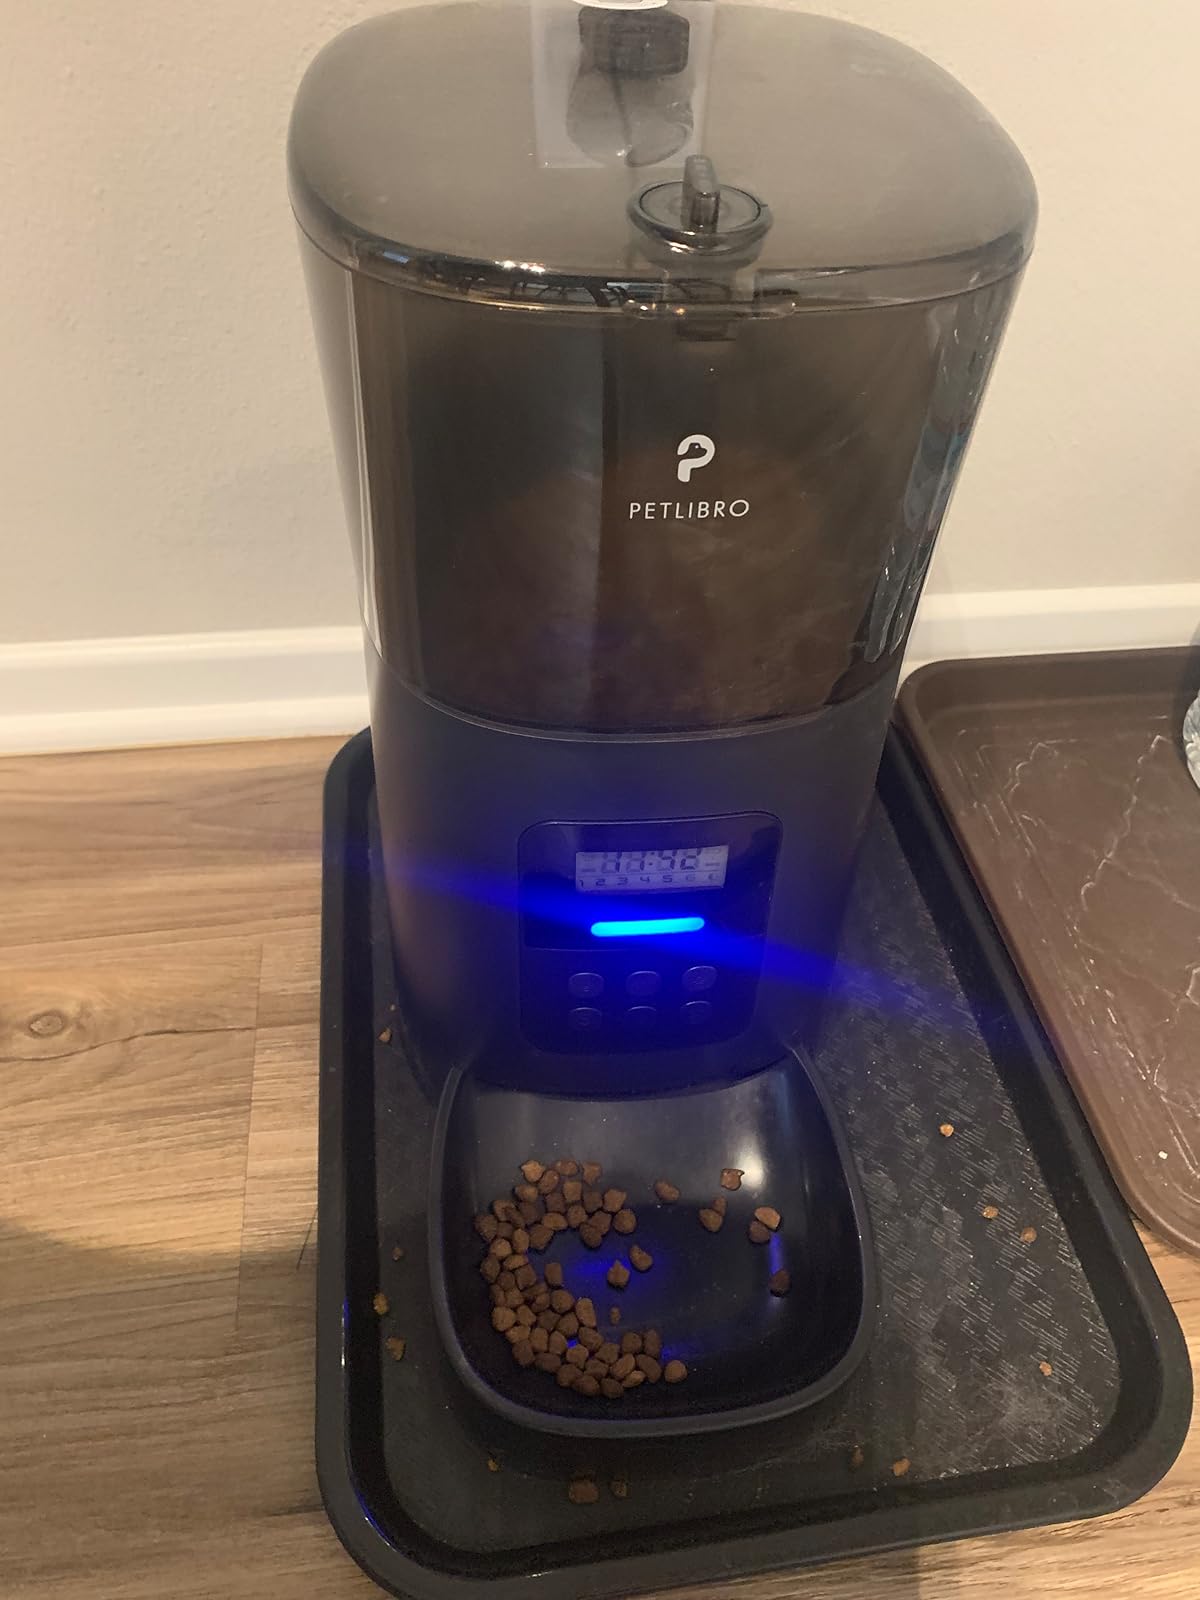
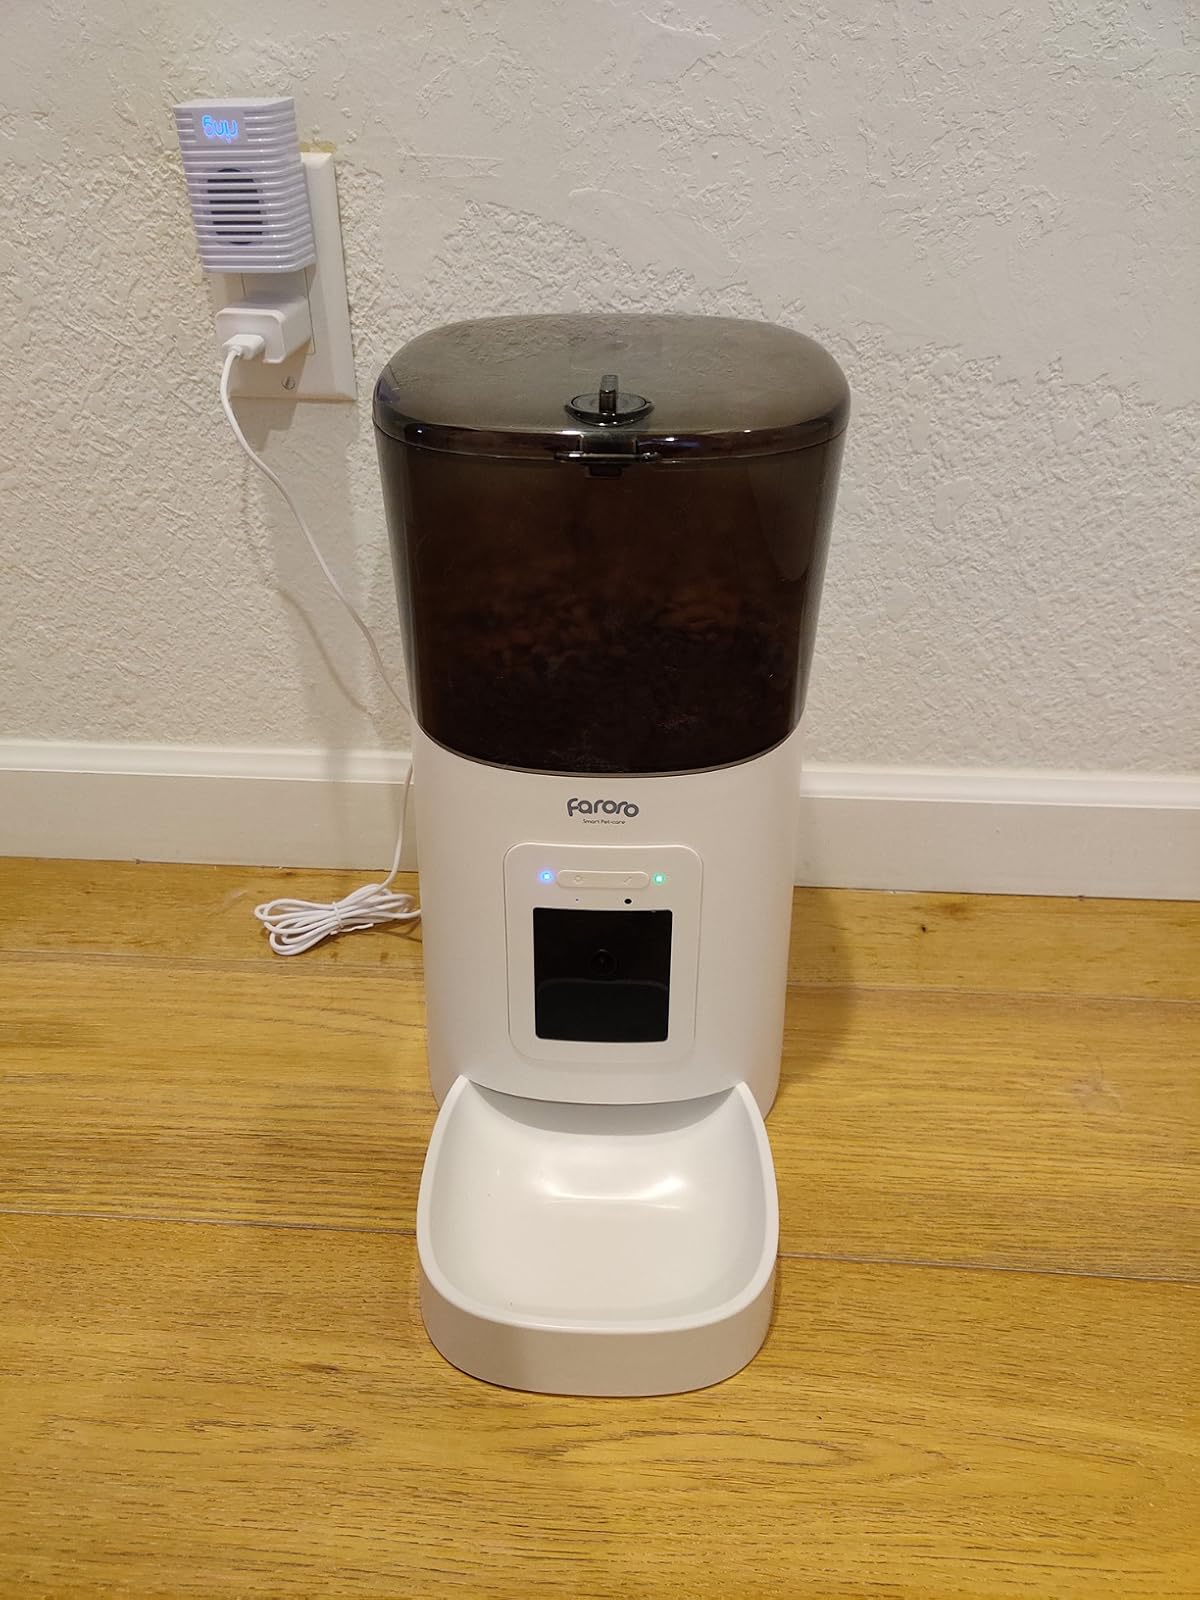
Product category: items_feeder
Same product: no